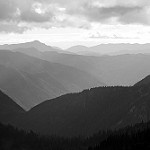
Label: mountain